Alexandrov Ensemble

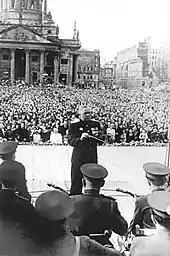
1948 peace concert at Berlin. Photo taken by member of choir from stage, probably using Boris Alexandrov's camera. Boris Alexandrov has posed for this, holding baton still.

Major Vladimir Alexandrov (1910–1978), brother of Boris Alexandrov, also composed for the ensemble. He served as Orchestral Director and Conductor. Vladimir Gordeev was the principal conductor on the 1988 UK tour.